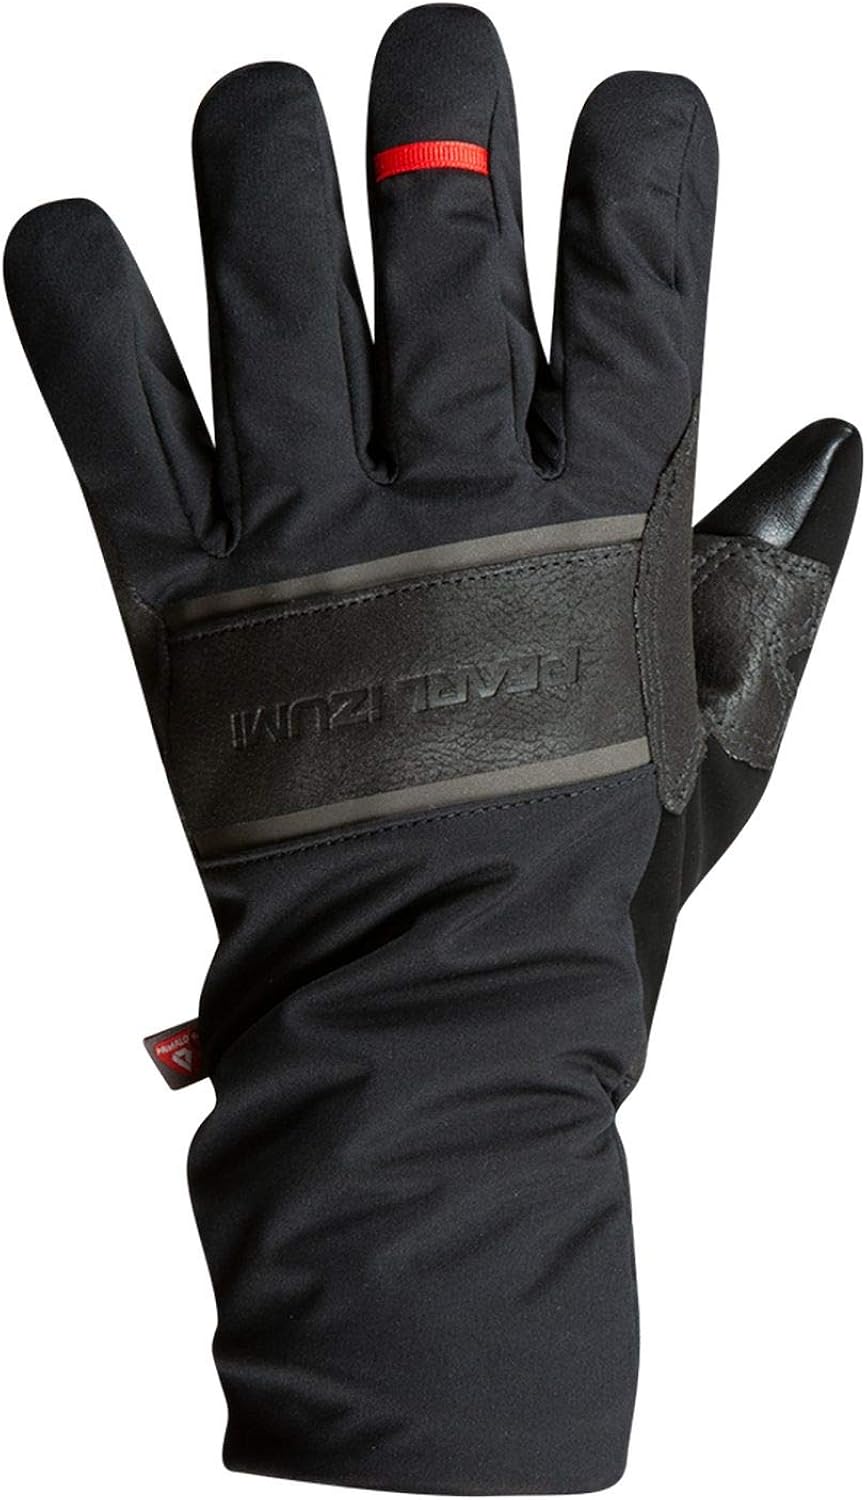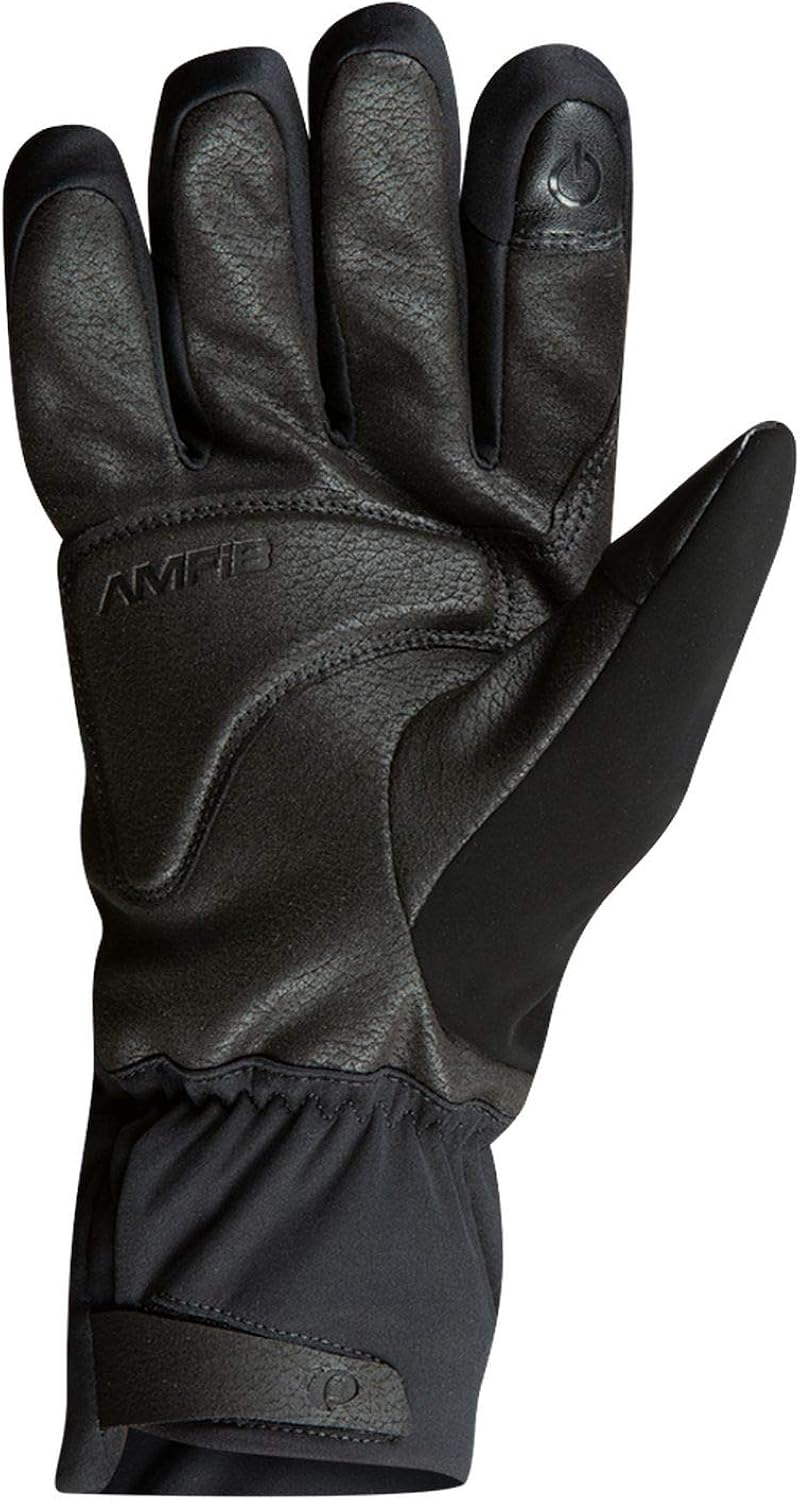
PEARL IZUMI Men's AmFIB Gel Glove
Category: AMAZON FASHION
This highly insulated glove is optimized for handlebar comfort and confident bicycle control, with enough sensitivity to hit every shift. We use 100g Primaloft Gold insulation w/Crosscore technology, which incorporates Aerogel particles for incredible warmth with minimal bulk. The main body fabric provides wind protection with easy articulation and an Ax Suede Laredo synthetic leather palm makes the glove as grippy as it is durable. The AmFIB-specific 3D shaped gel pad provides bar comfort without causing unnecessary bulk. Despite its generous insulation, it is still touch-screen compatible.
Features: Pull On closure | Hand Wash | 100g Primaloft Gold w/Crosscore technology insulation is made from 35% post-consumer recycled polyester and incorporates Aerogel particles for maximum warmth with minimal bulk | New AmFIB-specific 3D shaped gel palm pad reduces bulk and improves grip comfort | AmFIB Softshell main body fabric protects from wind and water | Ax Suede Laredo synthetic leather palm for durability and great grip | Touch screen compatible index finger and thumbs